Mitchelstown

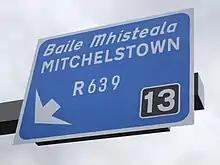
Cantilever sign for access to Mitchelstown from the M8, 3 km south of the town.

Mitchelstown is situated close to the M8 Dublin to Cork motorway, which runs to the east and can be accessed from Junctions 12 and 13.